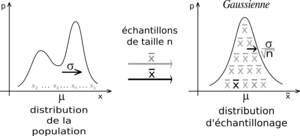
Illustration du théorème central limite.
Le théorème central limite établit la convergence en loi de la somme d'une suite de variables aléatoires vers la loi normale. Intuitivement, ce résultat affirme qu'une somme de variables aléatoires identiques et indépendantes tend vers une variable aléatoire gaussienne.